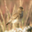
Label: bird